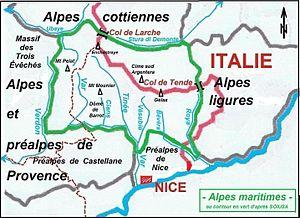
Secteur alpin des ""Alpes maritimes"" (au contour en vert) défini par la SOIUSA (Subdivision orographique internationale unifiée du système alpin). Réalisation cartographique réalisée par André Payan-Passeron - diplômé d'études supérieures de géographie - les 8 et 11 février 2013."
Les Alpes maritimes forment l'extrémité sud des Alpes et se partagent entre trois pays : la France, l'Italie et Monaco.